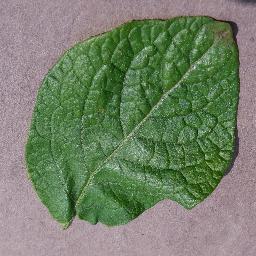
Label: Potato___healthy